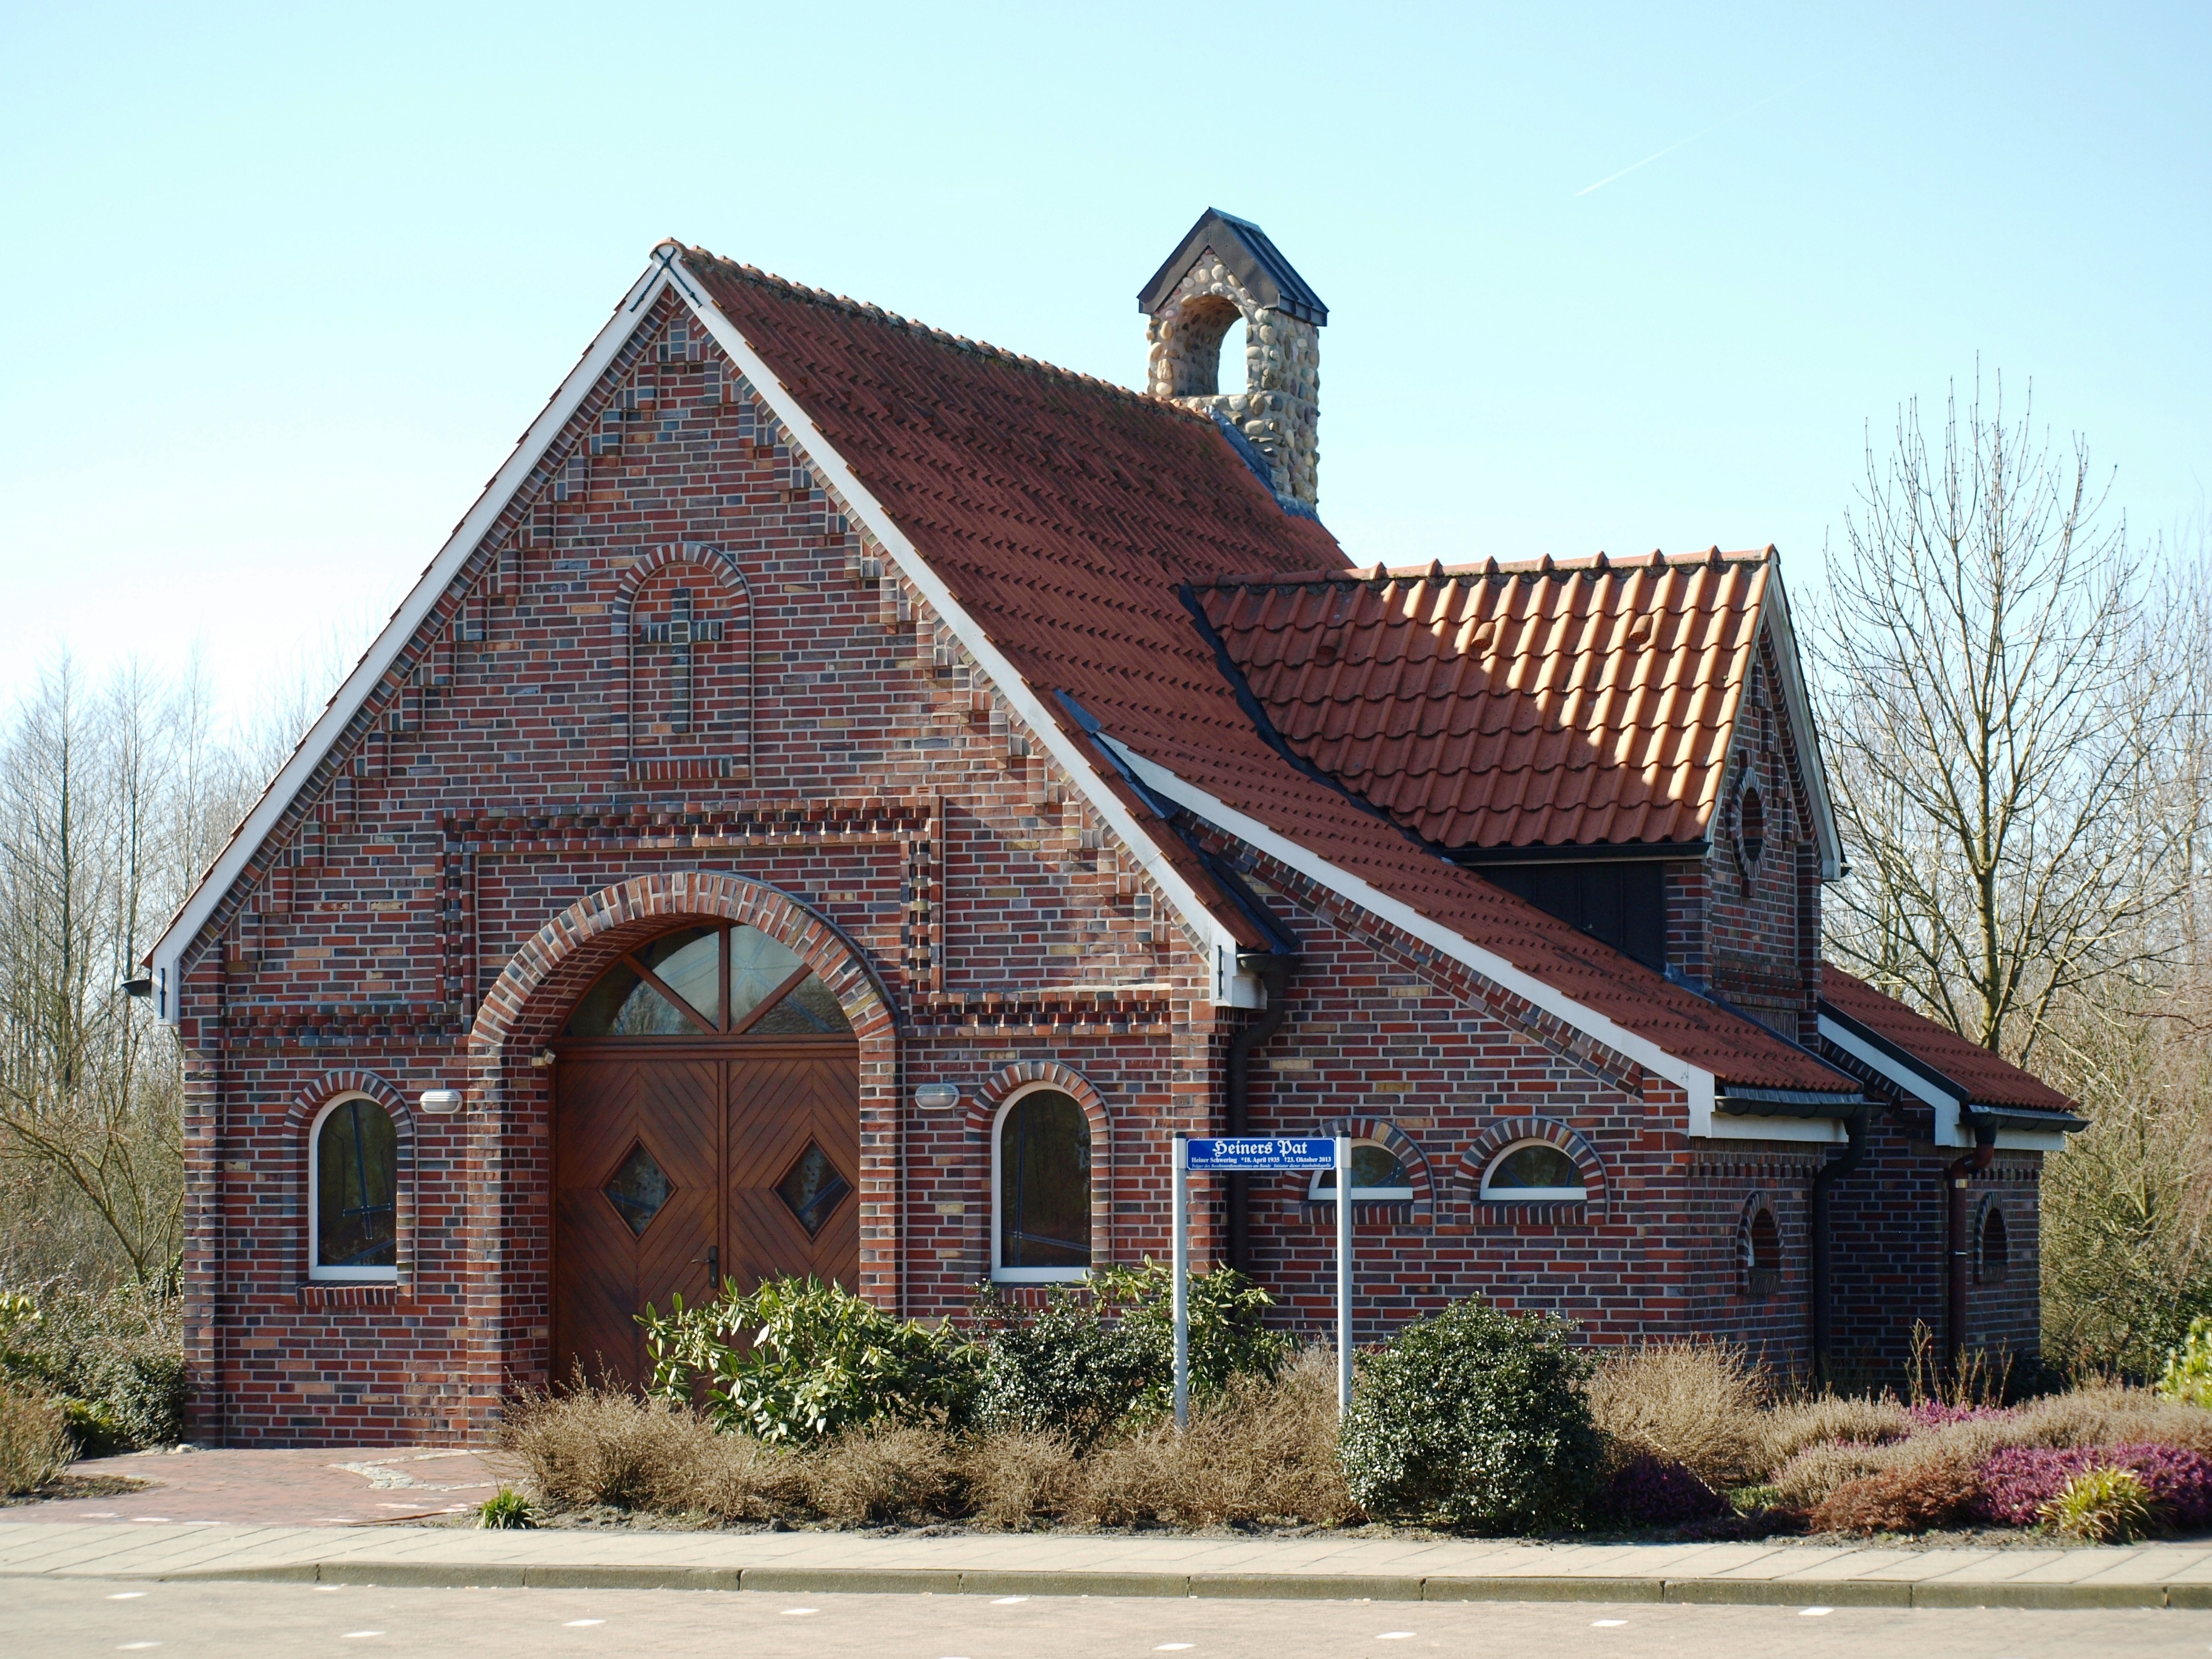
architecture, house, roof, building, home, cottage, facade, property, church, chapel, place of worship, pray, estate, rural area, residential area, motorway chapel, heseper peat, a 31